Gerald Arpino

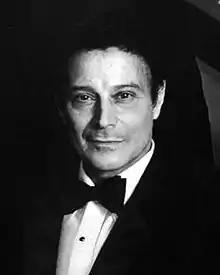
Arpino in 1981

Gerald Arpino (January 14, 1923 – October 29, 2008) was an American dancer and choreographer. He was the co-founder of the Joffrey Ballet and succeeded Robert Joffrey as its artistic director in 1988.